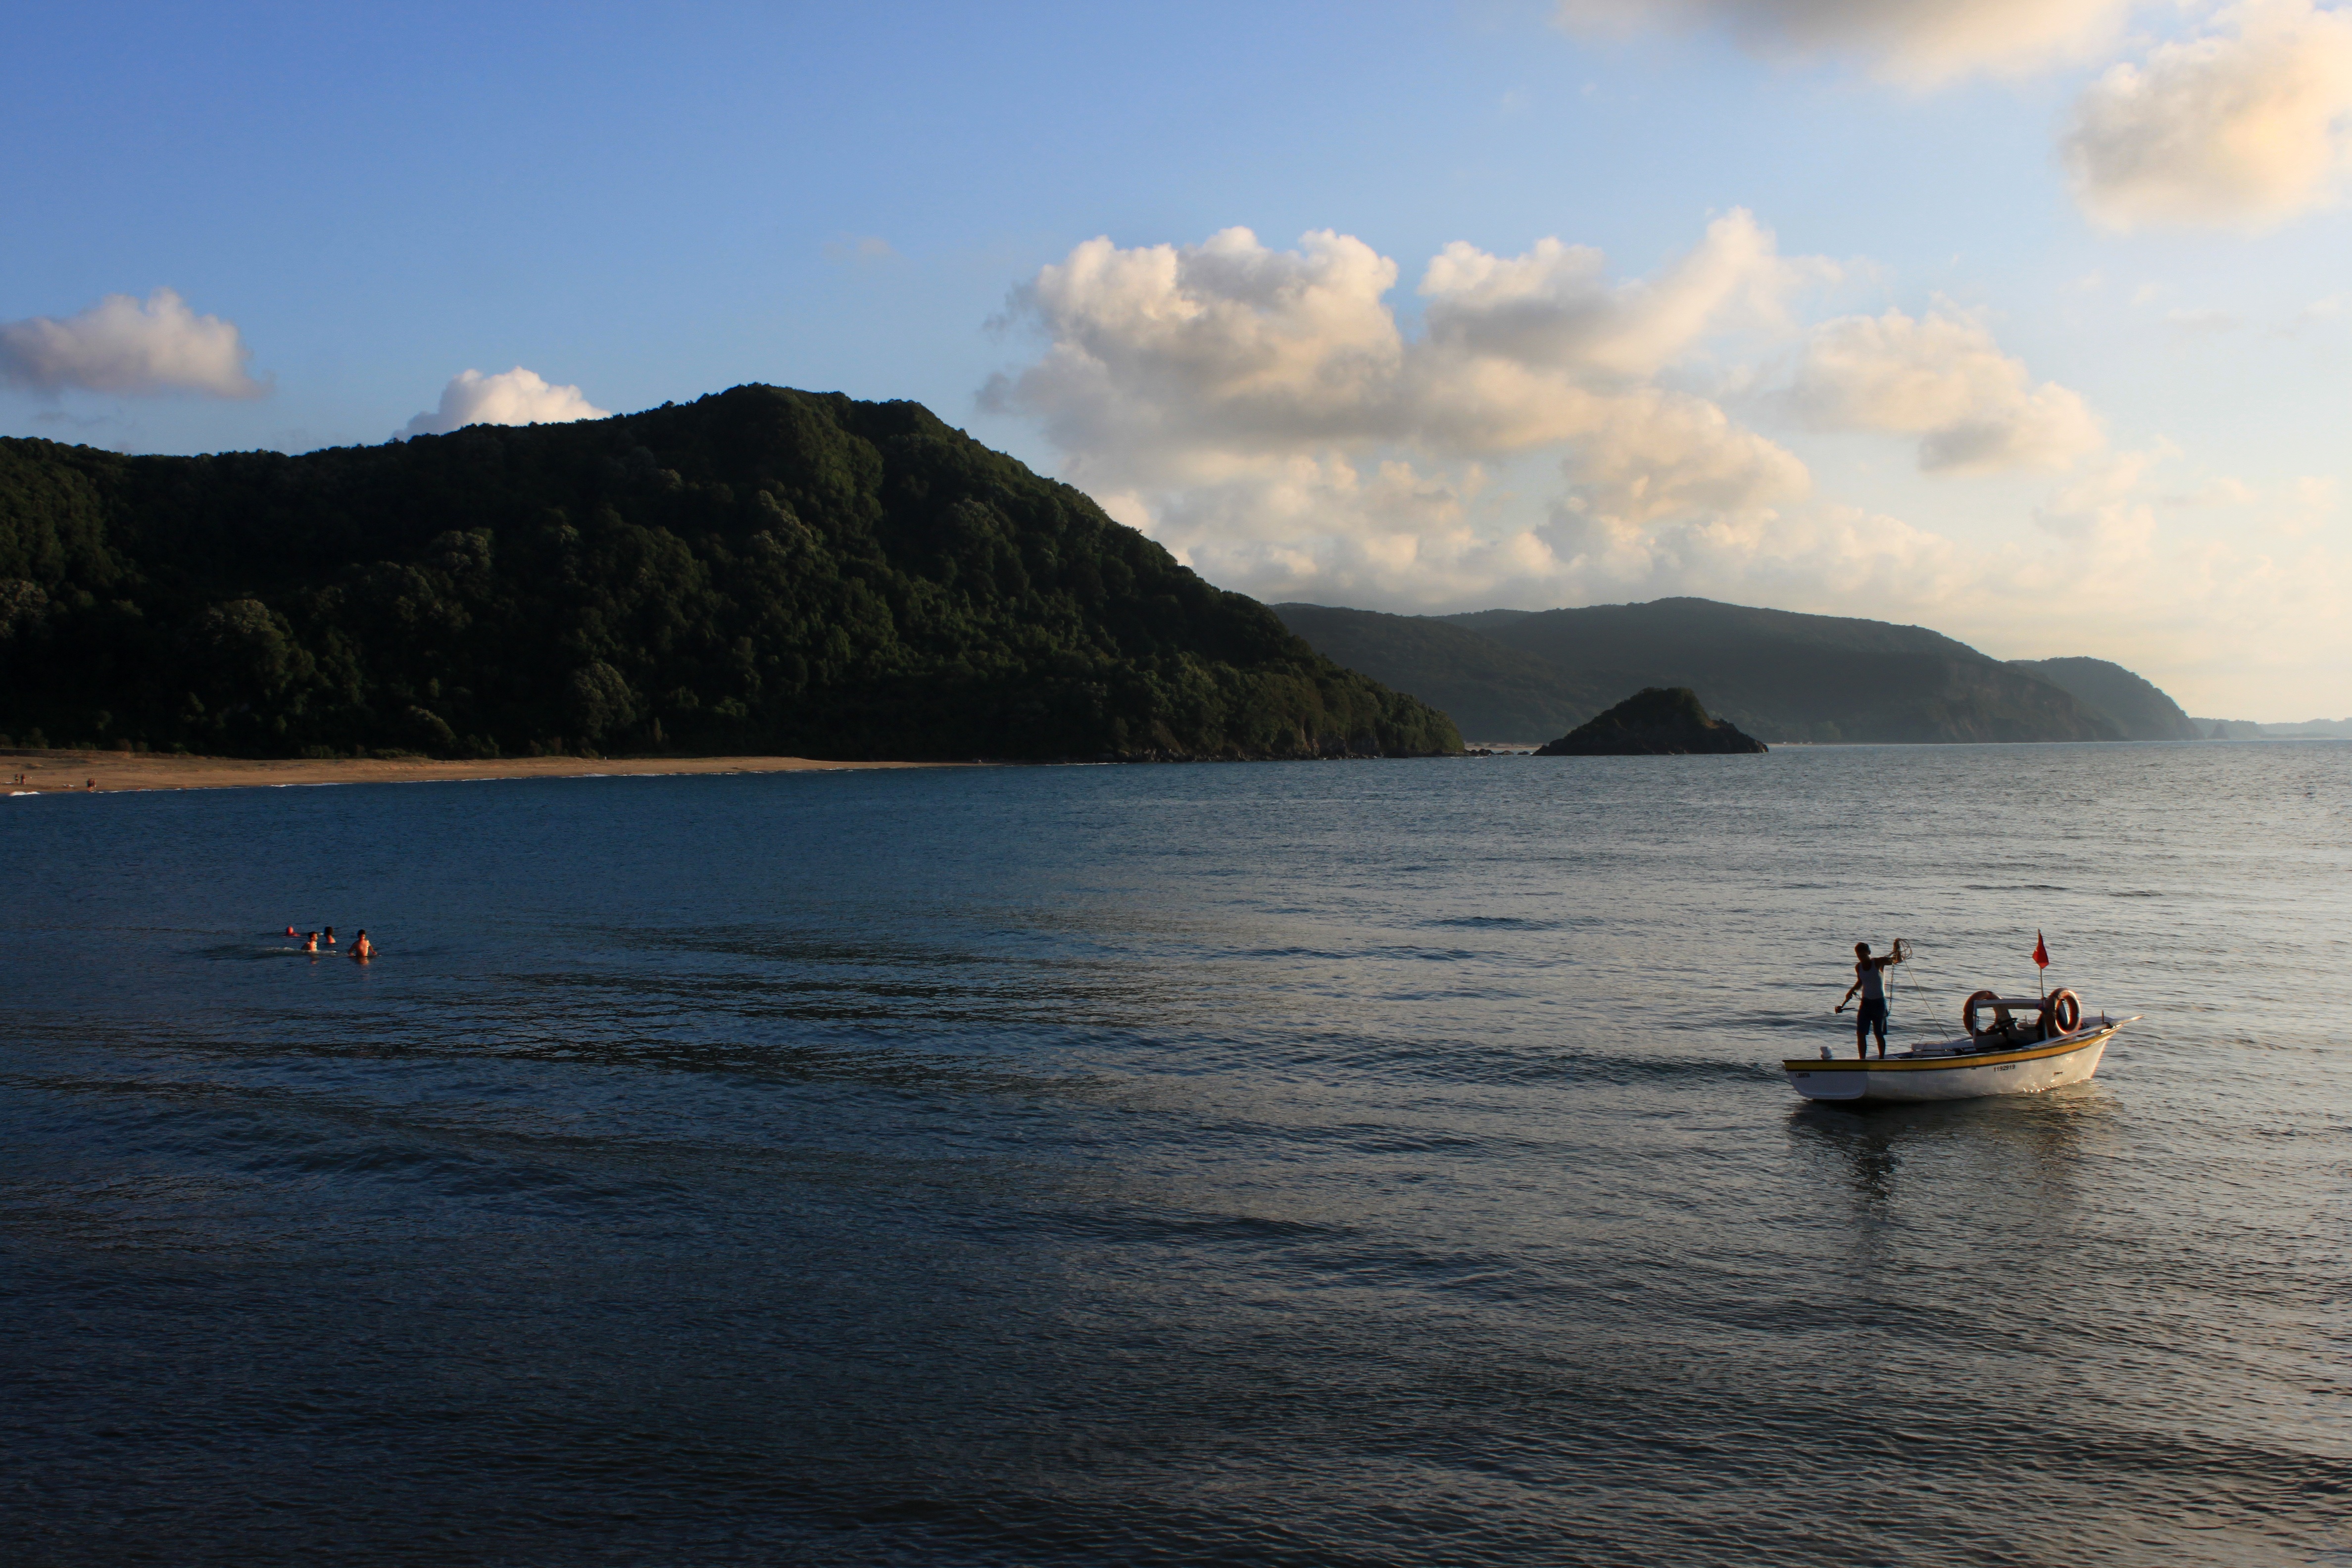
beach, landscape, sea, coast, ocean, horizon, cloud, sky, sunset, boat, shore, wave, lake, dusk, vehicle, fisherman, bay, fjord, body of water, boating, mountains, marine, watercraft, loch